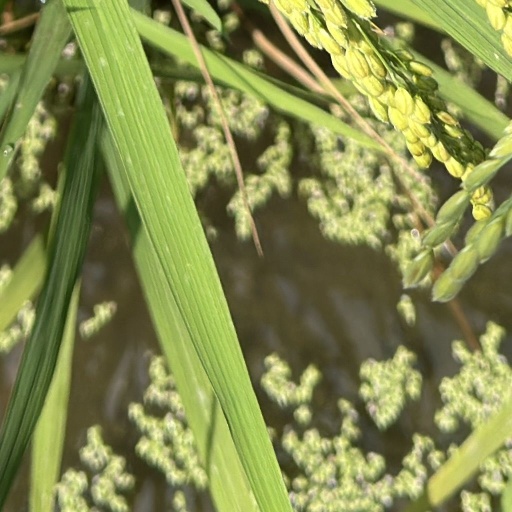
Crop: rice